Hippodrome State Theatre

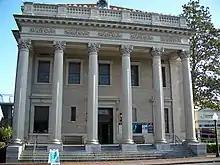
The front of the Hippodrome (April 2007)

The Hippodrome uses professional actors and has its own set designers, costume designers, sound engineers and lighting engineers for each of its main stage productions. It also provides youth theater education classes. The Hippodrome features Broadway and off Broadway productions and art house films.